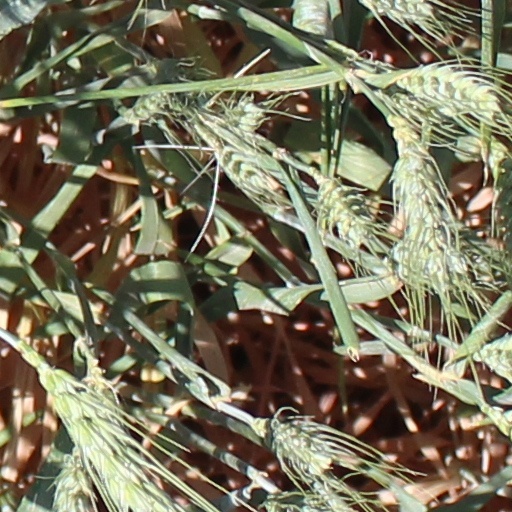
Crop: wheat